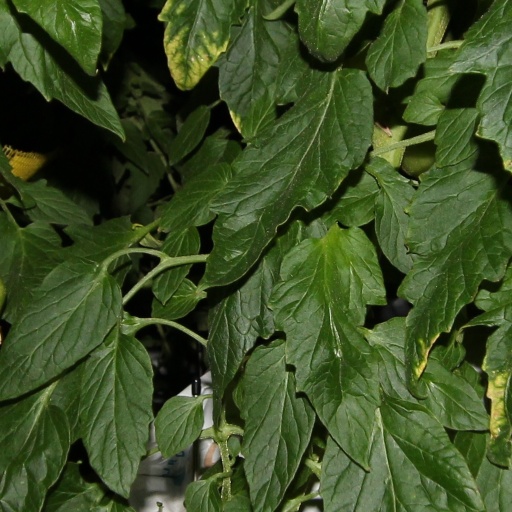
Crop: tomato